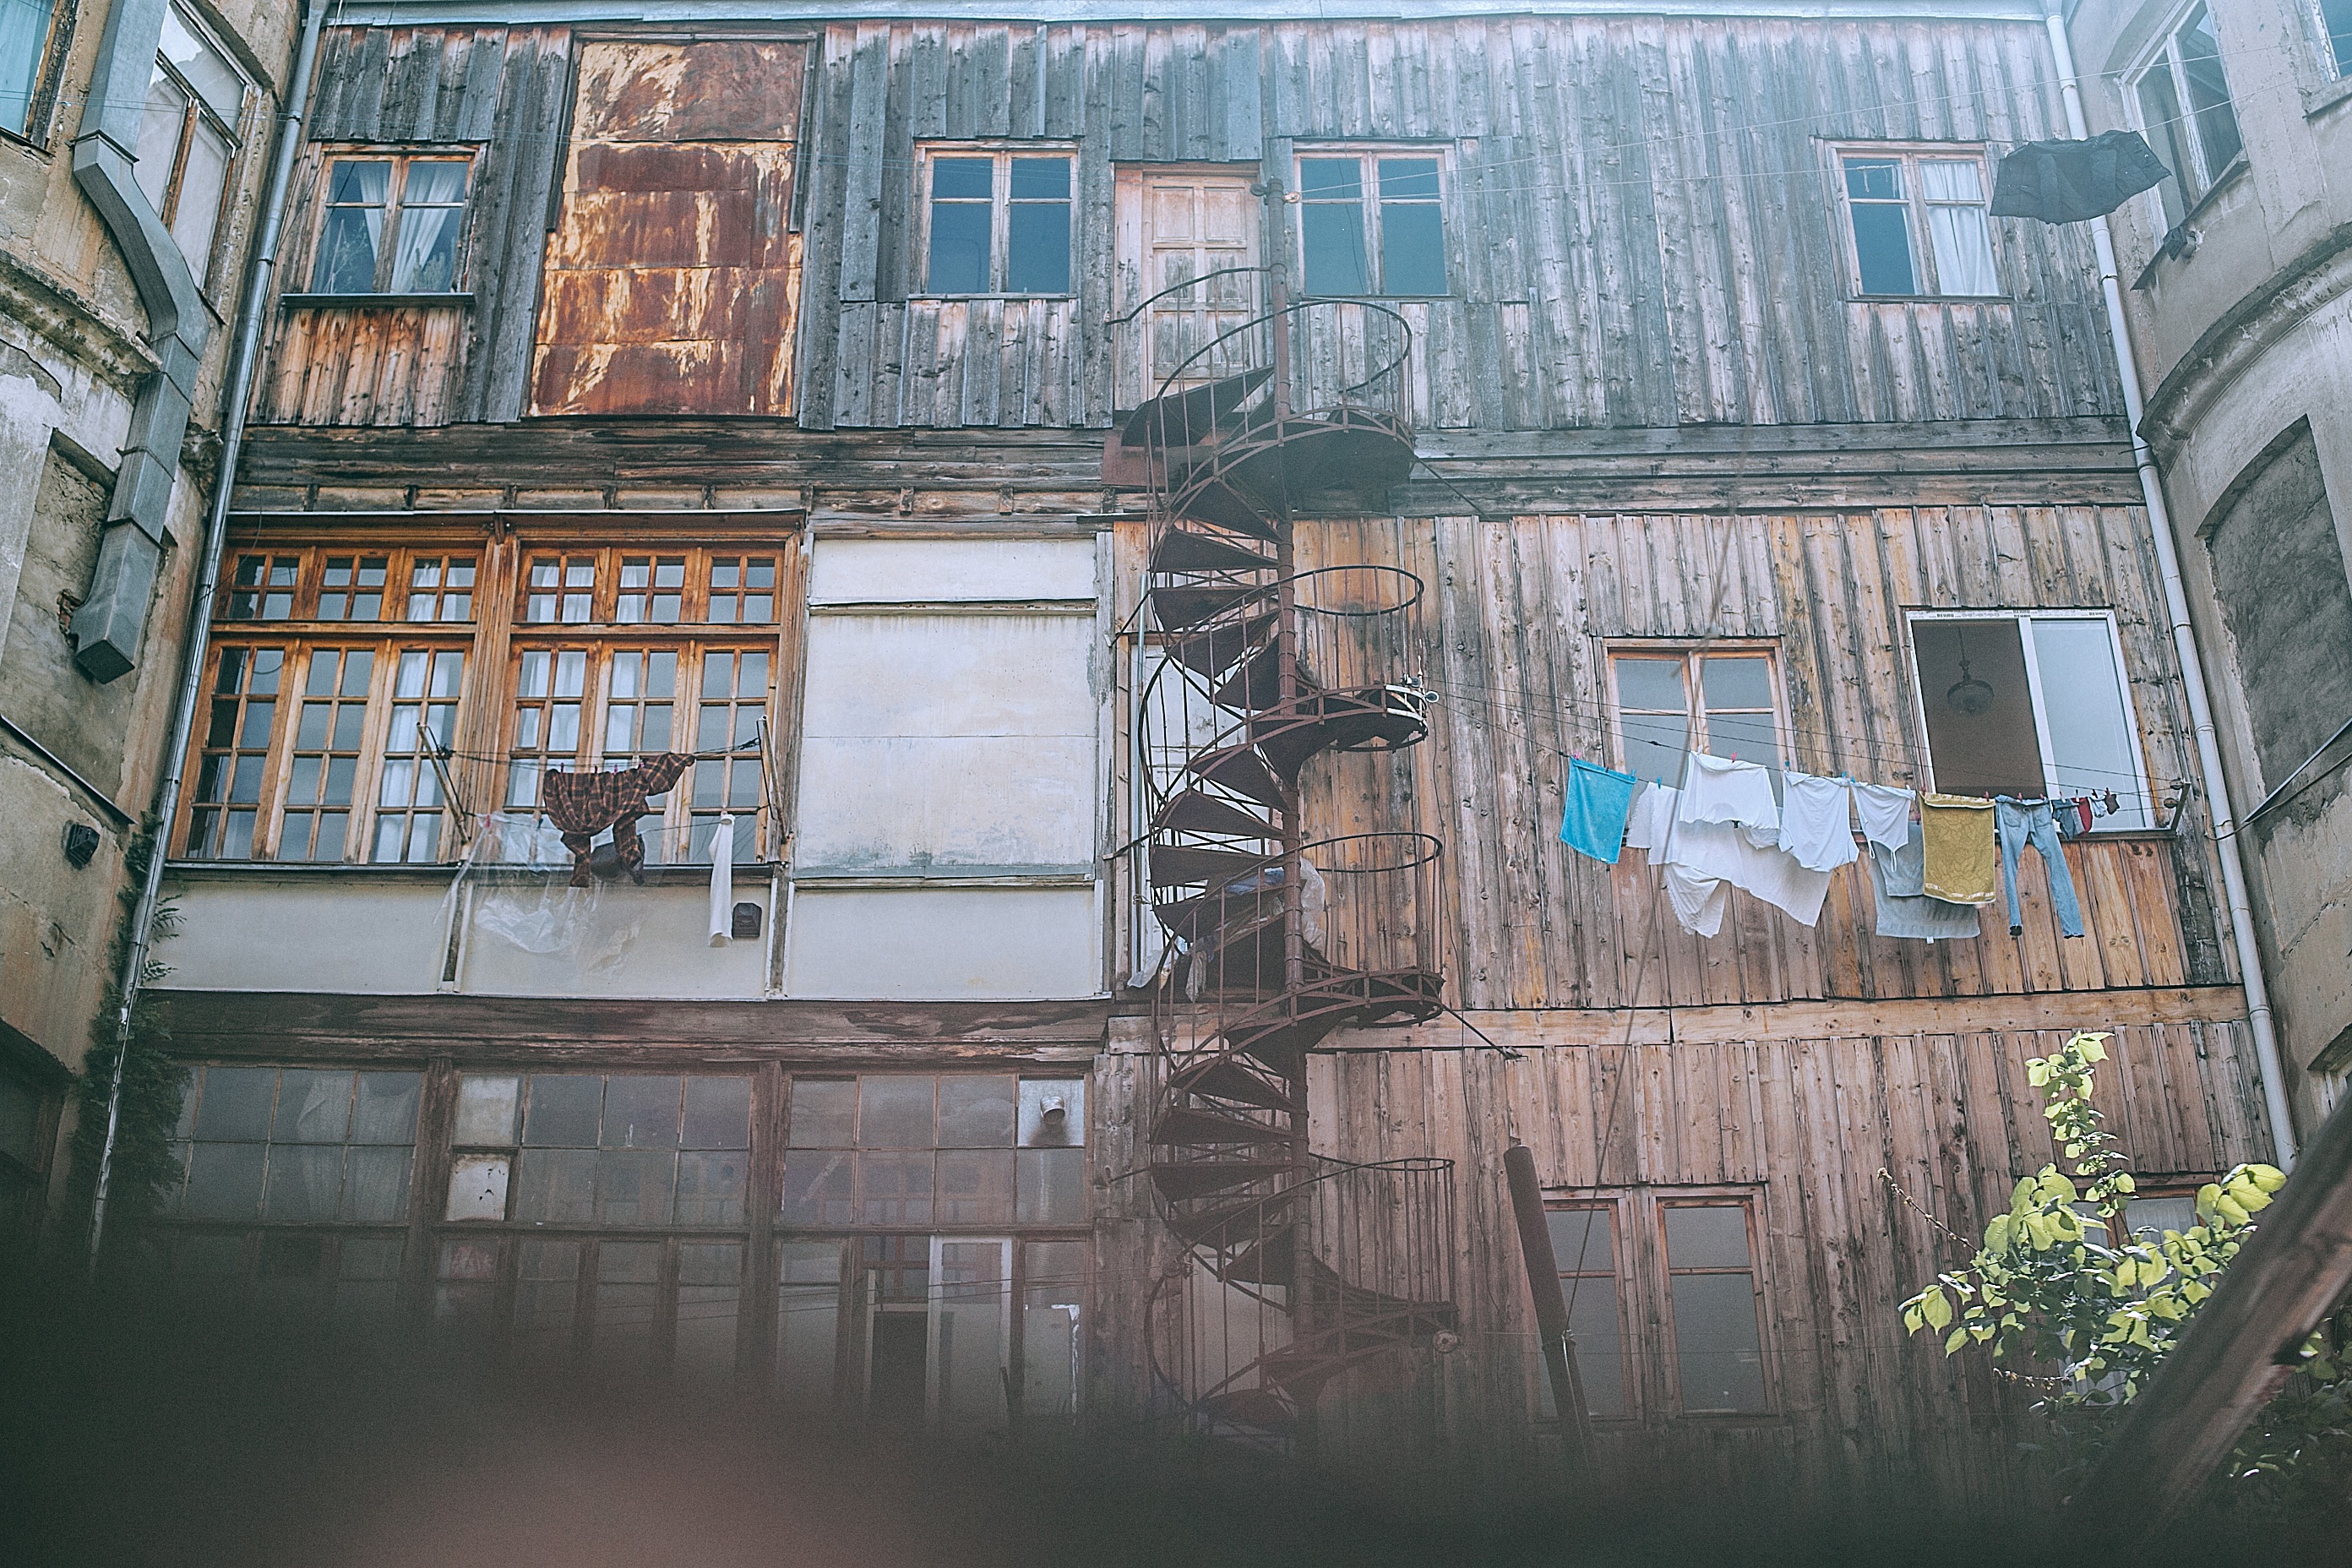
architecture, house, window, cityscape, reflection, facade, waterway, neighbourhood, urban area